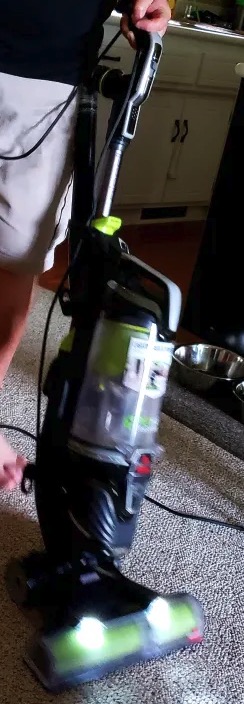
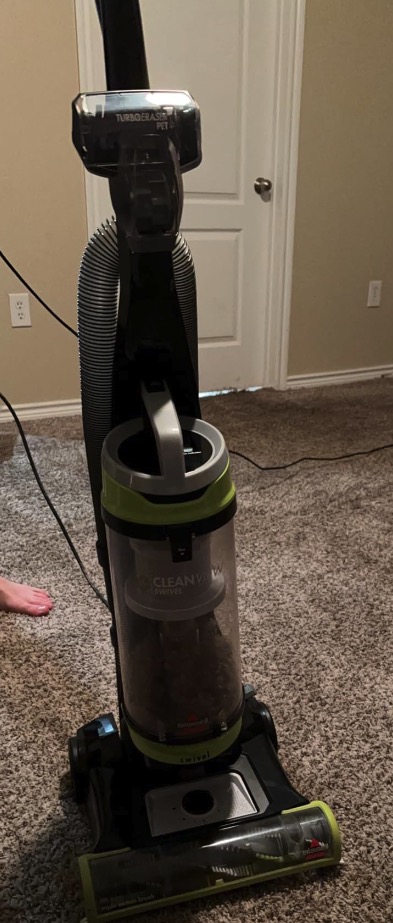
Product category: items_vacuum
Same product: no